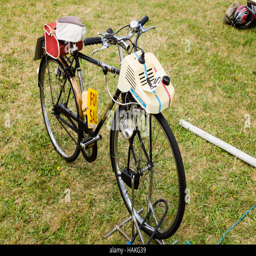
motorized ped bicycle from the 1970s at a show